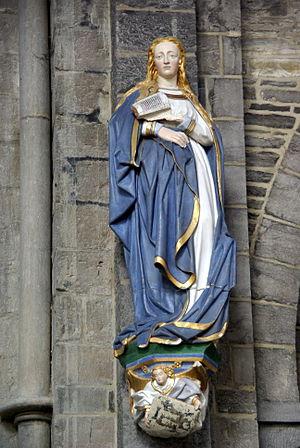
statue composant le groupe dit de l'Annonciation, église Saint-Quentin de Tournai
La liste des biens classés de la Communauté française de Belgique est une liste de biens considérés comme exceptionnels situés en Région wallonne et en Région de Bruxelles-Capitale.
L’église Saint-Quentin est une église de style roman située à l'extrémité de la Grand-Place de la ville de Tournai.